Andhra State

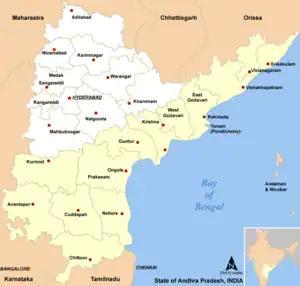
Andhra State (yellow), which merged with Telangana (white) to form the State of Andhra Pradesh in 1956

On 1 November 1956 Andhra State and the Telangana region of Hyderabad State were merged to form the united Telugu-speaking State of Andhra Pradesh. Non-Telugu-speaking parts of Hyderabad State were merged with Bombay State and Karnataka.